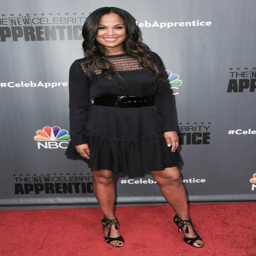
professional boxer at red carpet event